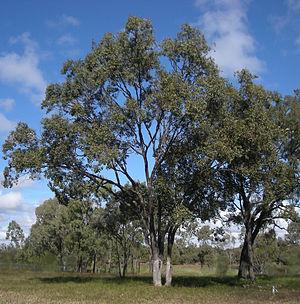
Eucalyptus populnea est un eucalyptus endémique d'Australie. On le trouve dans le centre et les zones côtières du Queensland et dans le nord de Nouvelle-Galles du Sud. Il peut atteindre jusqu'à 25 mètres de hauteur et forme de vastes forêts clairsemées dans les zones arides et semi-arides. L'espèce se caractérise par ses feuilles ovales de 8 cm de long sur 5 de large, d'un vert foncé brillant et son écorce grise fibreuse sur le tronc et les plus grosses branches. Dans le nord de son aire de répartition l'espèce se mélange avec Eucalyptus brownii qui lui ressemble beaucoup mais avec des feuilles plus lancéolées.